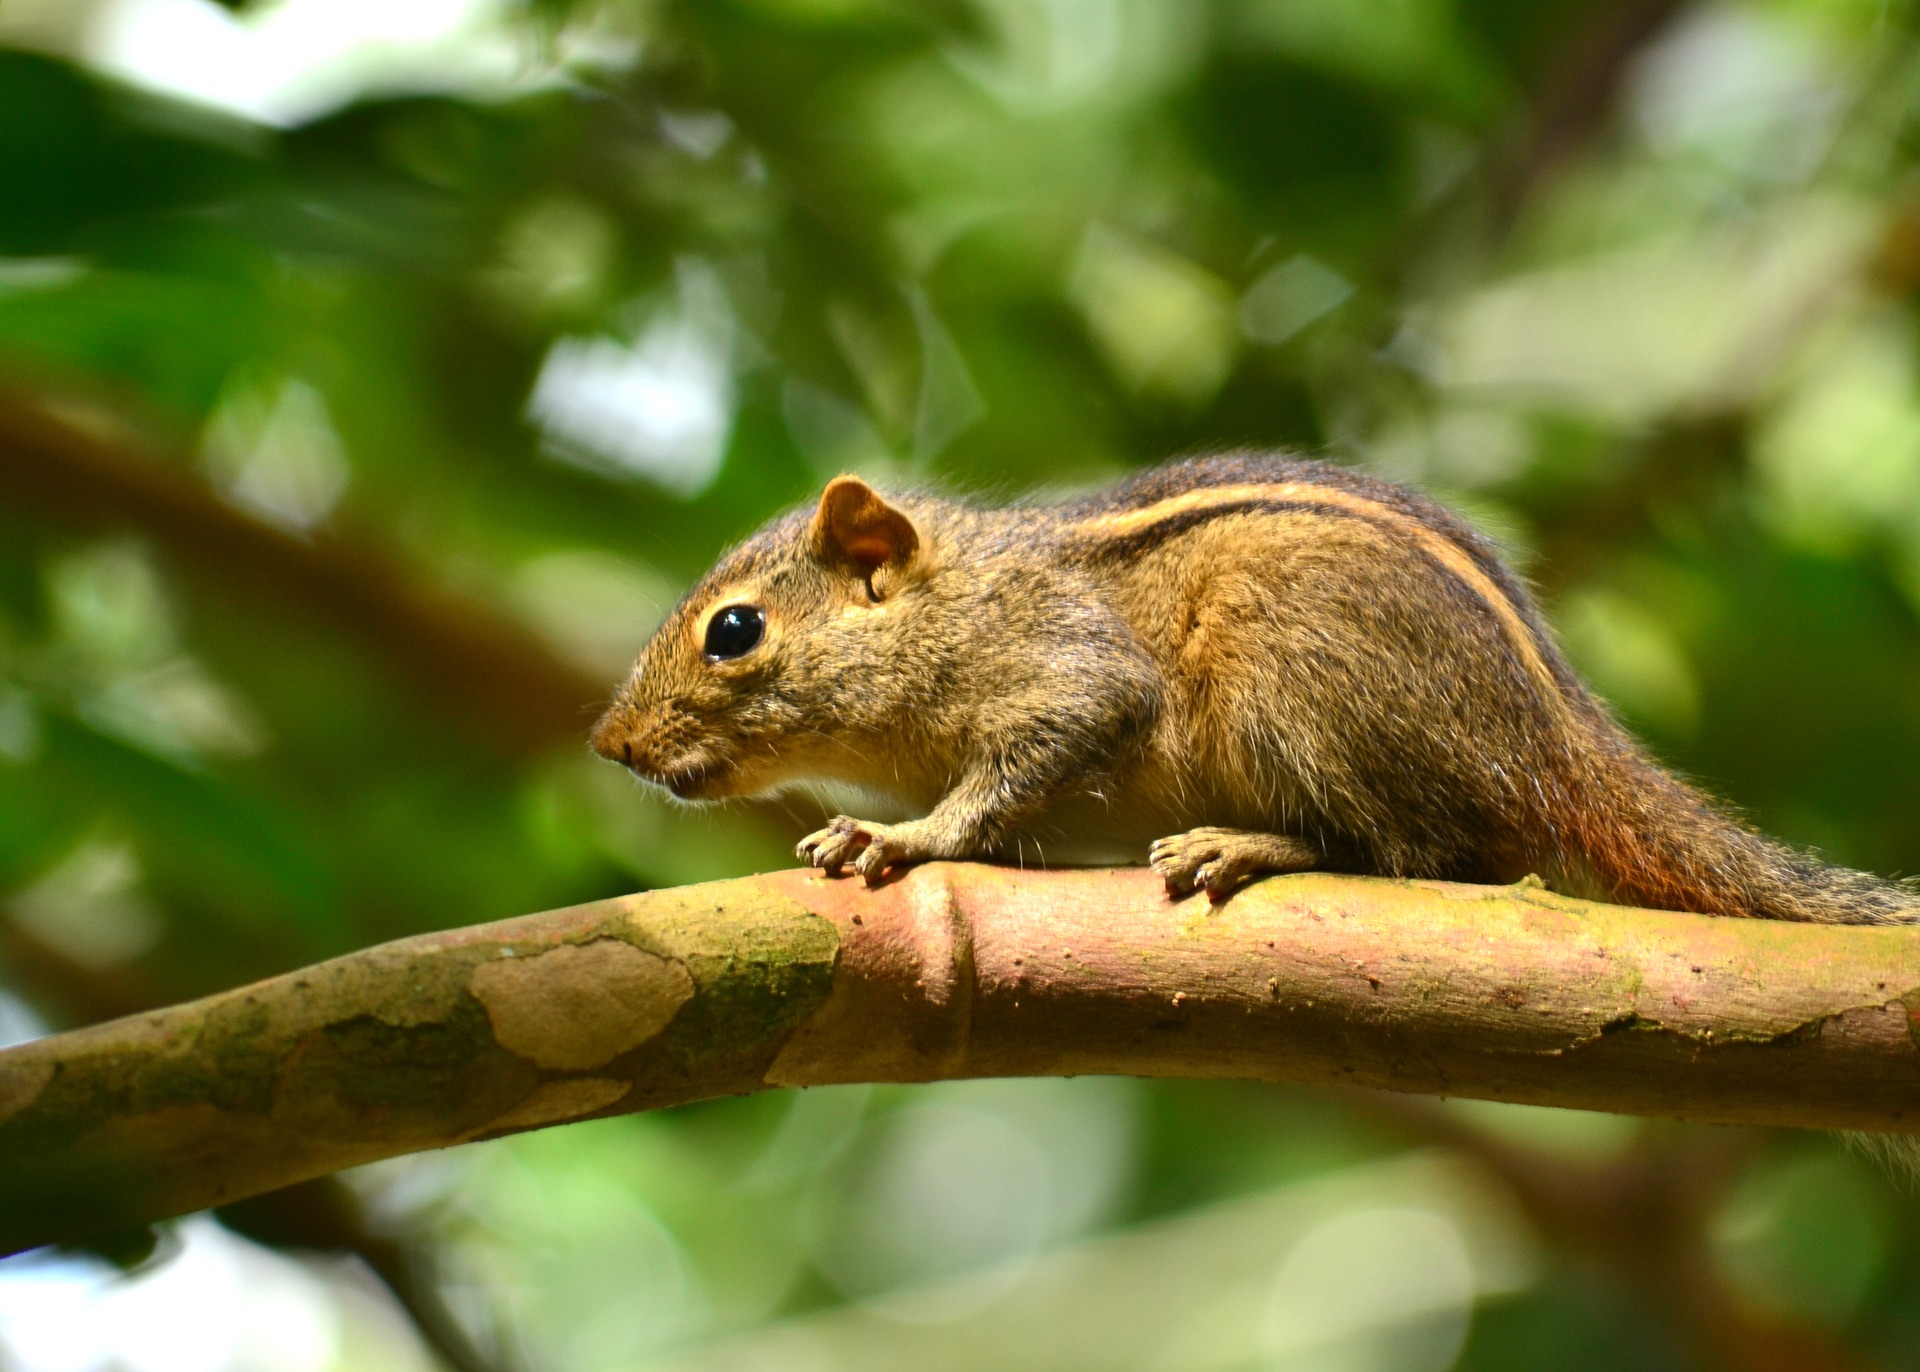
nature, branch, animal, wildlife, mammal, squirrel, rodent, fauna, whiskers, vertebrate, chipmunk, sri lanka, ceylon, fox squirrel, mawanella